Baji Rao II

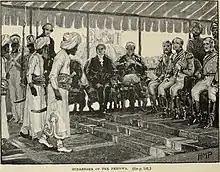
Surrender of Bajirao II after the Third Anglo-Maratha War in 1818.

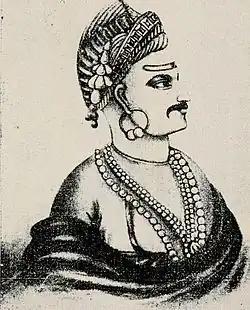

Five British columns set out after Baji Rao II in full cry, slavering at the thought of the 'prize money' that lay at the end of the chase. After running for five months from one fort to another, awaiting the promised help from Scindias, Holkars, and Bhosles that did not come, Baji Rao II surrendered to Sir John Malcolm. Much to the chagrin of the company's Governor-General Francis Rawdon-Hastings, 1st Marquess of Hastings (no relation to Warren Hastings, the first Governor-General of India), Malcolm agreed to keep Baji Rao a lifelong prince, allow him to retain his personal fortune, and pay him an annual pension of £80,000 (£100,000 according to some sources) every year. In return, Baji Rao II would have to live in a place assigned by the British along with his retainers and agree to the condition that he would never return to his homeland, Poona. He would also have to forsake all his claims to his heritage and could not style himself as Peshwa, but there was no objection to calling himself 'Maharaja'. The only reason why Francis Rawdon-Hastings ratified the treaty made by Malcolm was his conviction that Baji Rao II would not live long as he was already above 40 and many of his ancestors did not live much beyond that age.